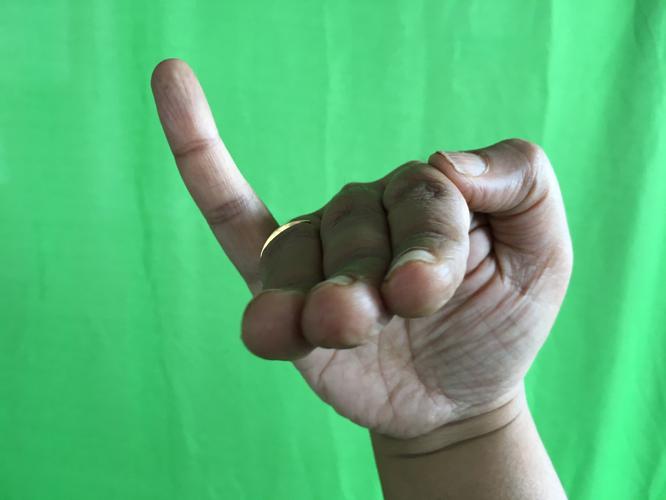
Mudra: Hamsapaksha
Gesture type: double_hand